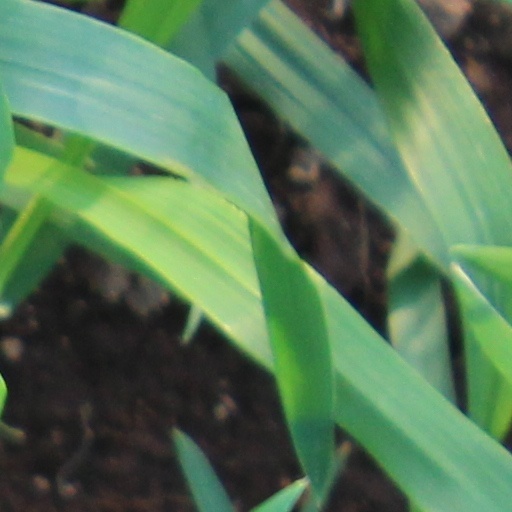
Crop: wheat